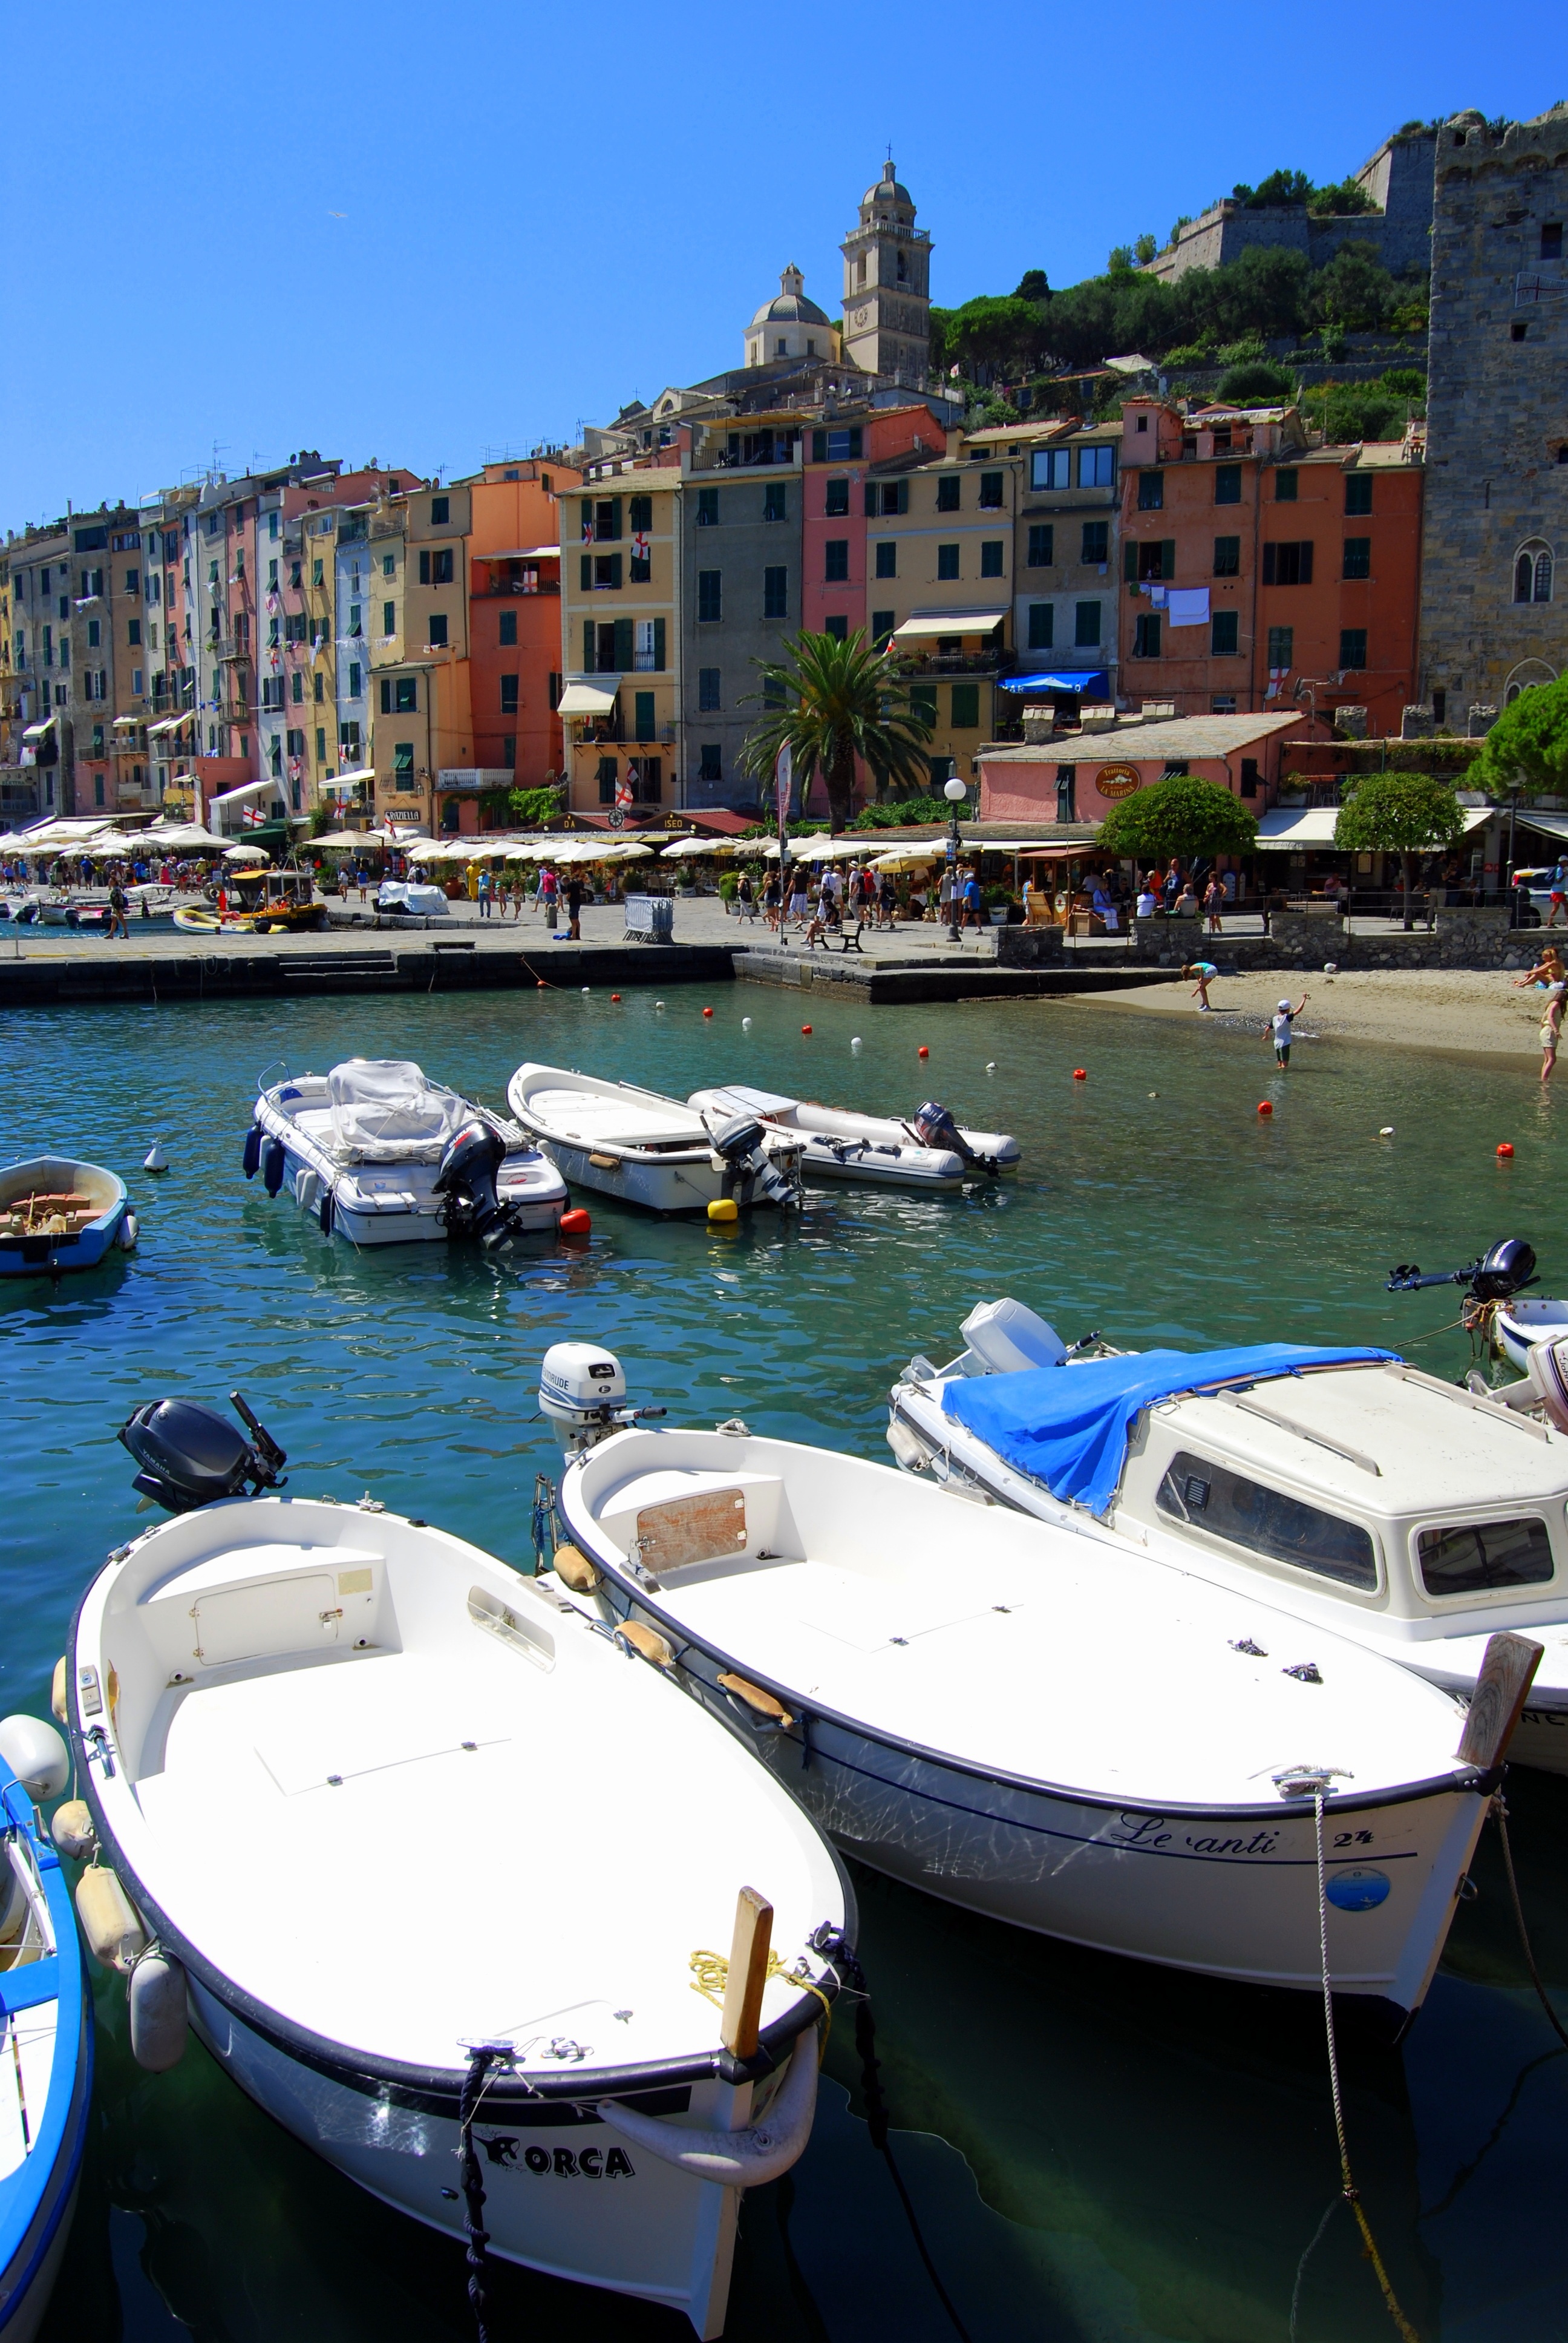
sea, coast, boat, vacation, vehicle, bay, italy, harbor, marina, colorful, waterway, colors, boating, houses, boats, watercraft, liguria, porto venere